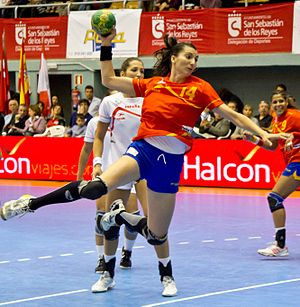
Elisabeth Chávez
Chávez i 2013
Elisabeth Chávez Hernández er en spansk håndboldspiller som spiller for franske Fleury Loiret HB og Spaniens håndboldlandshold.